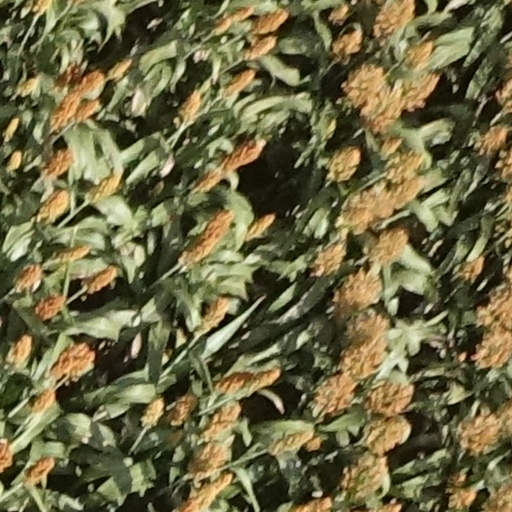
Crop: sorghum